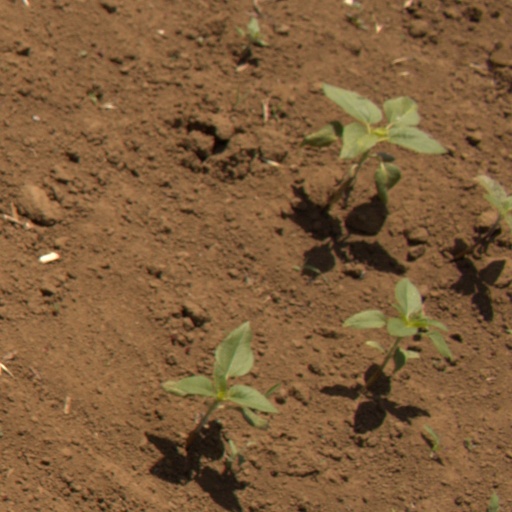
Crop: Jerusalem artichoke